Nuneham Viaduct

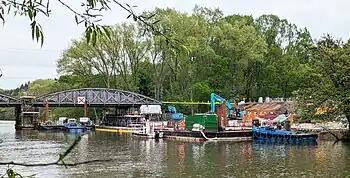
Nuneham Viaduct repair from downstream with south span supported and south abutment removed

The work involved closing the southern half of the river to build a temporary trestle on 24 piles driven into the river bed, which supported the southern span whilst a new abutment was constructed. This involved removing of material of the old abutment and embankment, and building new ones, requiring of new material and eight piles up to a depth of up to . Much of the work was carried out by TMS Maritime Ltd under contract from Balfour Beatty. The line was reopened on 9 June, one day ahead of schedule.